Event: Ecuador Earthquake
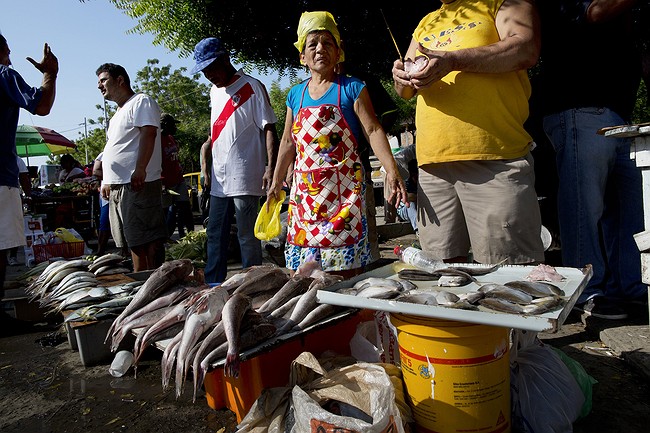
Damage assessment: no_damage